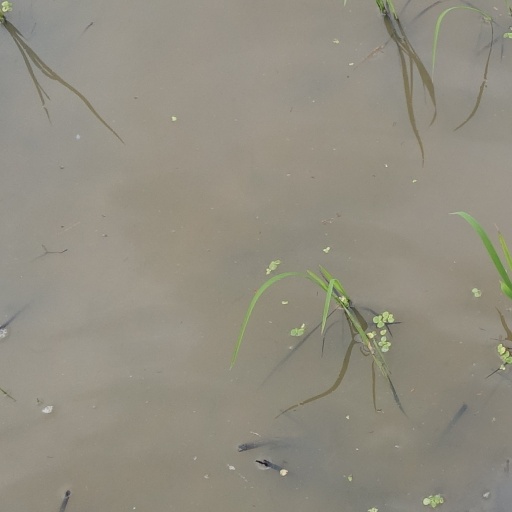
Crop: rice